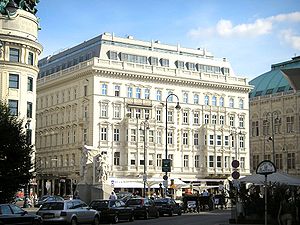
Hotel Sacher
Hotel Sacher er et af de mest berømte hoteller i Wien og ligger tæt på Wiener Staatsoper.